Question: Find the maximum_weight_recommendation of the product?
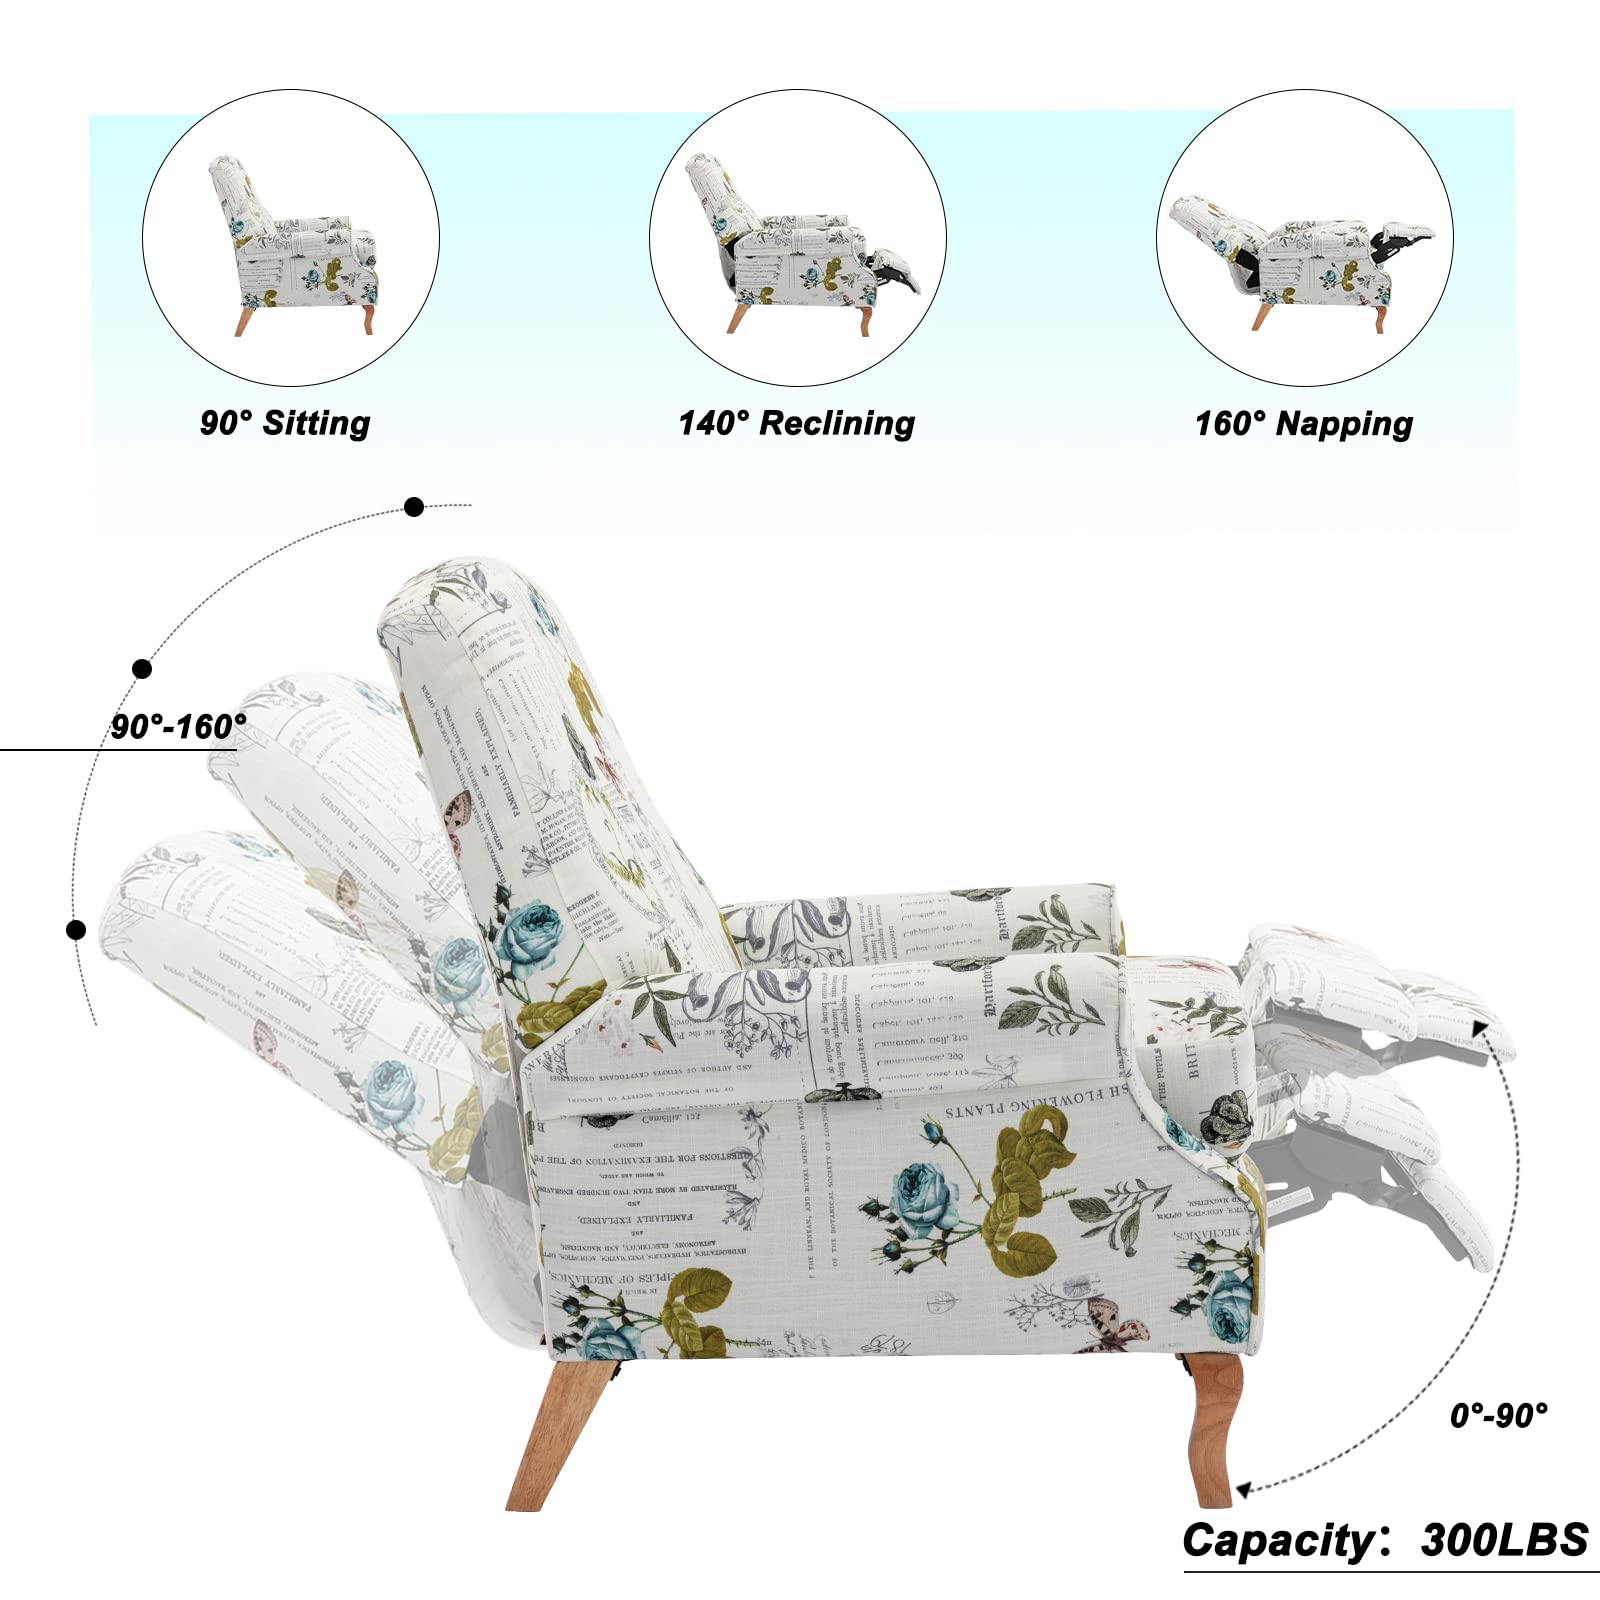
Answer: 300 pound